Mary Rhodes Moorhouse-Pekkala

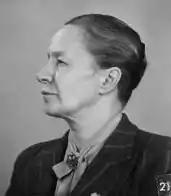

Mary Rhodes Moorhouse-Pekkala (4 September 1889 – 5 March 1975) was a British-born Finnish patronage and civil rights activist, who was an heiress to a wealthy New Zealand-British family. In the early 1920s, she was active in the Communist Party of Great Britain and the Comintern. Moorhouse emigrated to Finland in 1928 after marrying the Finnish Socialist politician Eino Pekkala. She was one of the major financiers of the 1930s Finnish cultural left, and a prominent civil rights activist.